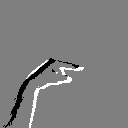
ASL letter: g